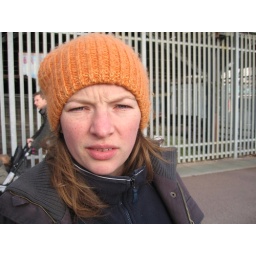
Ruth in orange hat